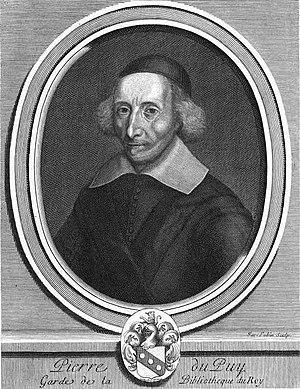
Pierre Dupuy, dit « Petrus Puteanus », né à Agen dans la nuit du 14 au 15 novembre 1582 et mort le 14 décembre 1651 à Paris, est un bibliothécaire, érudit et juriste français.